Mickey MacDonald

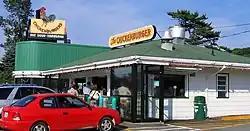
The Chickenburger restaurant

On March 19, 2007 MacDonald purchased The Chickenburger, a 1950s style diner located on the Bedford Highway, which is considered to be a Bedford, Nova Scotia landmark famous for its burgers that consist of boiled chicken on a hamburger bun.